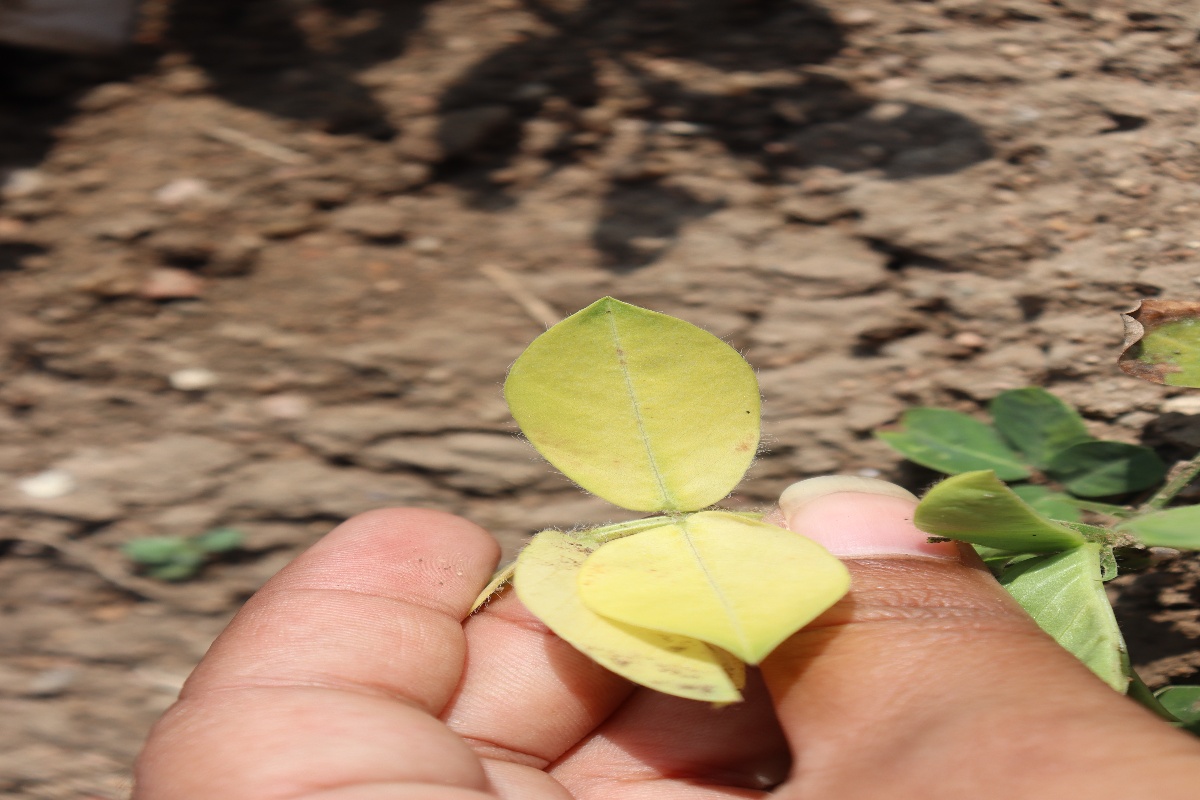
Label: nutrition deficiency